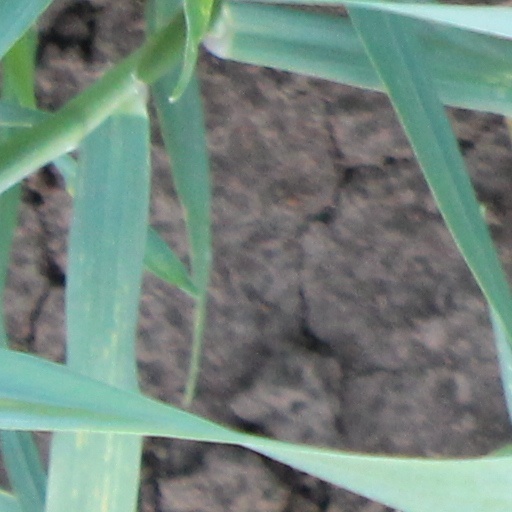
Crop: wheat